GWR steam rail motors

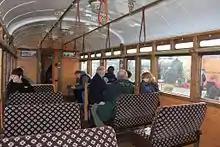
Steam Railmotors featured large saloons and tram-style turn-over seats so they appeared much more spacious and modern than the compartment trains that were the norm in the United Kingdom at the time

In the first years of the twentieth century, railway managements turned their attention to the need to provide better local passenger services and to reduce costs, in the face of increasing demand for convenient travel and the competitive threat posed by urban tramways.